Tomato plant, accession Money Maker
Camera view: vertical (180 deg); turntable rotation: 330 degrees
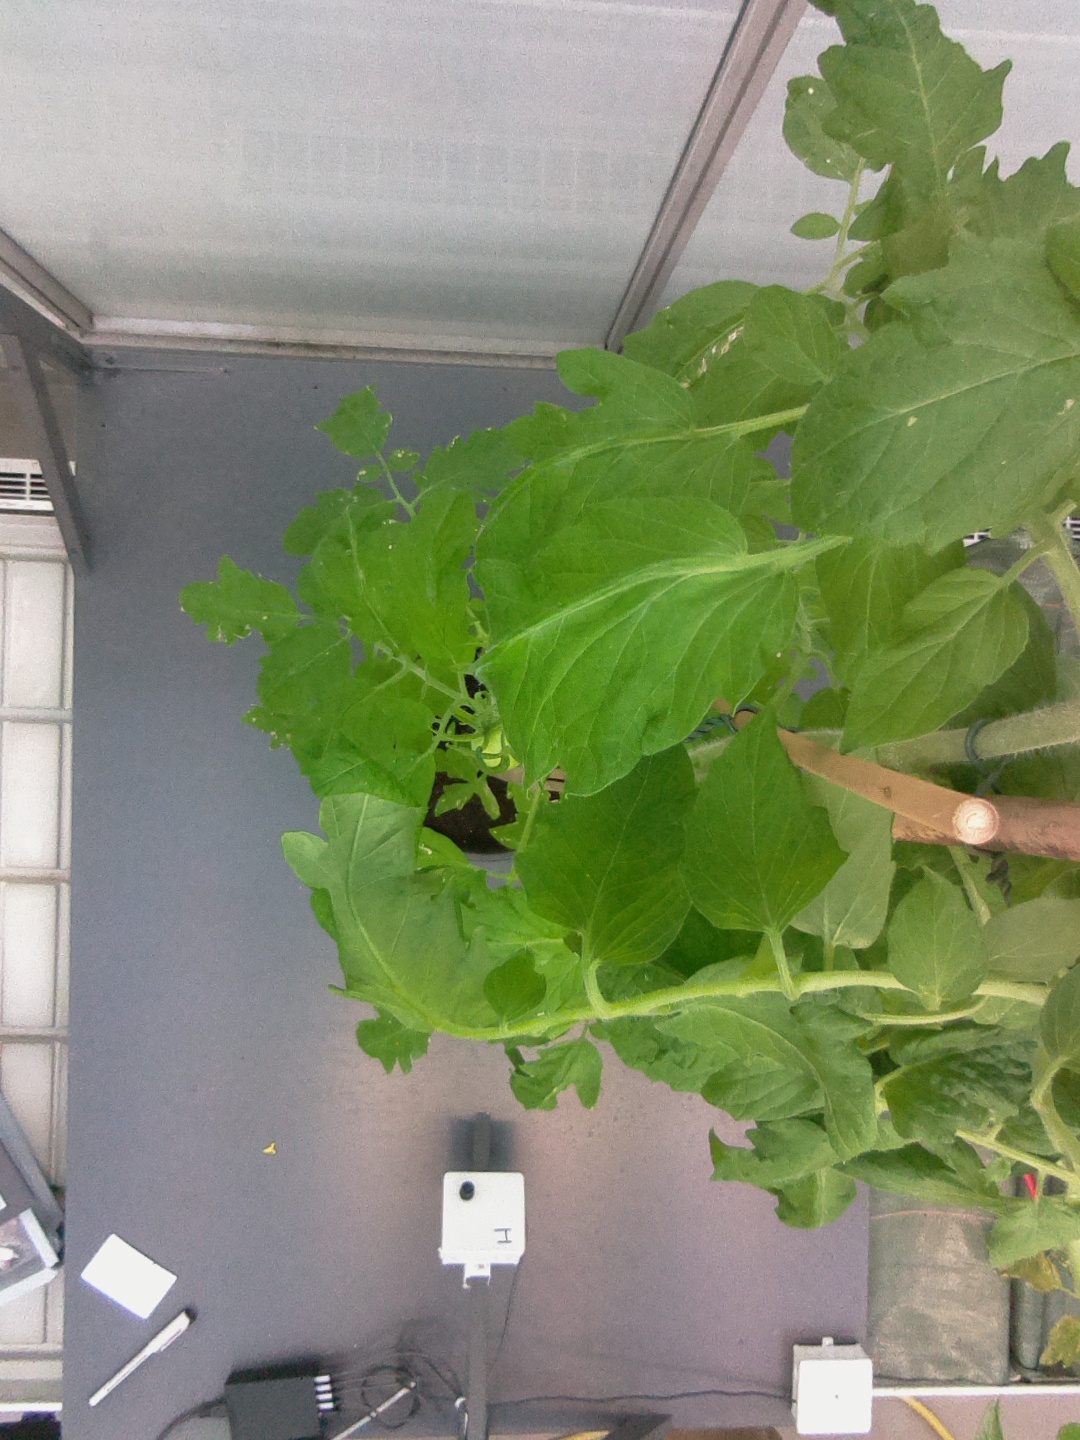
BBCH growth stage 71: 10%-20% of final fruit size